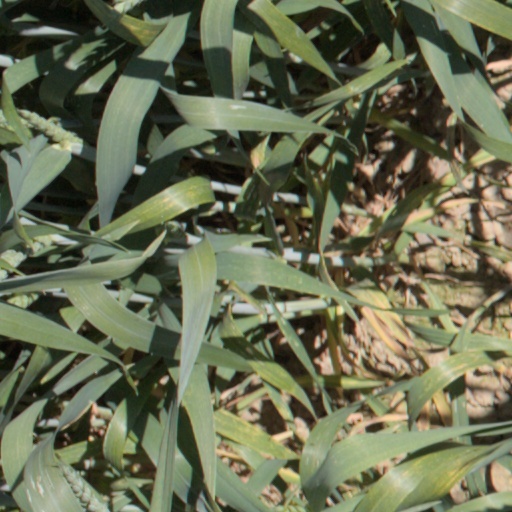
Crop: wheat